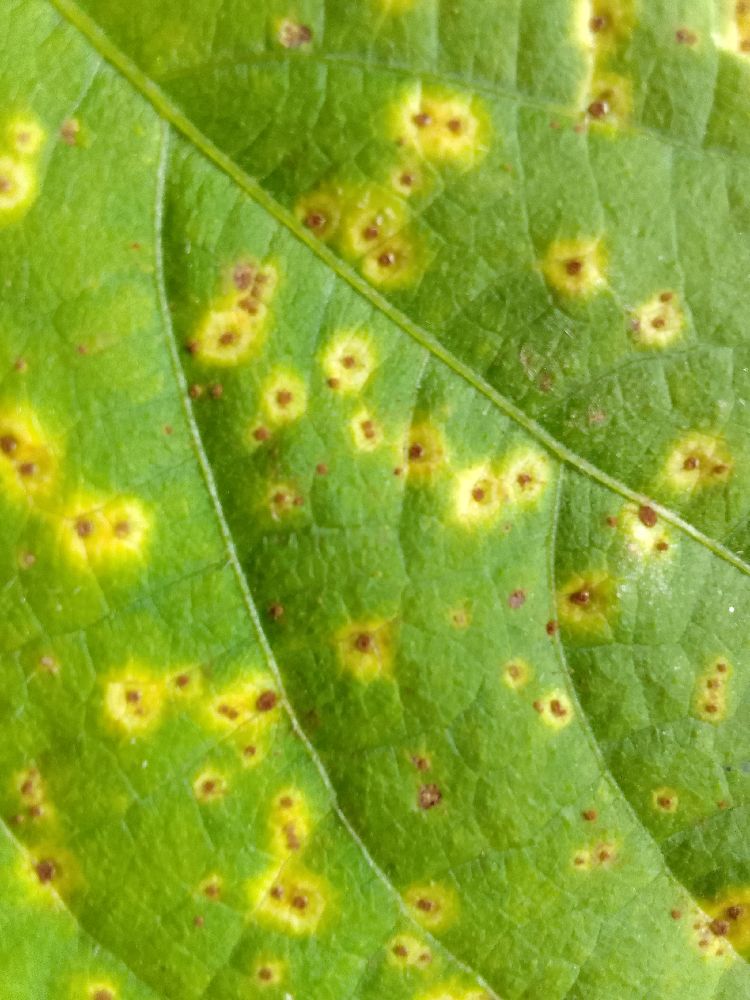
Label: rust